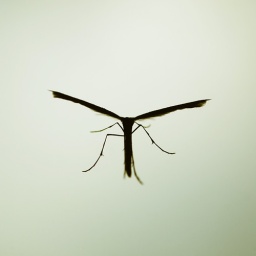
A plume moth on a window with an overcast sky in the background